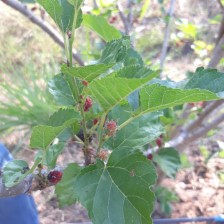
Variety: ChiangMai60